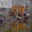
Label: tiger